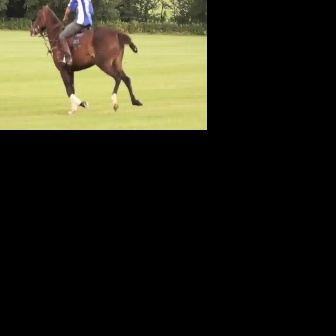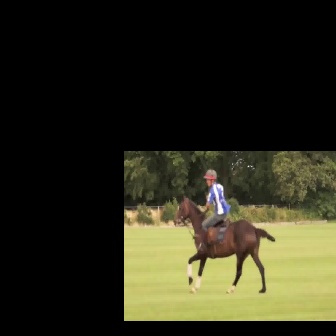
  Please identify the target specified by the bounding box [29,1,143,114] in the first image and locate it in the second image. Return the coordinates in [x_min,y_min,x_max,y_max] format.
Answer: [172,191,275,294]